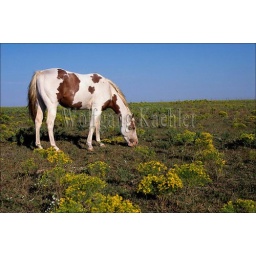
Usa, kansas, flint hills, highway 177, horse in pasture